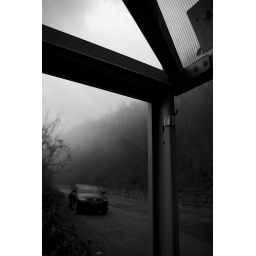
A slightlt dilapidated bus shelter on the road between Podgorica in Montenegro and Bijelo Polje on the border with Serbia